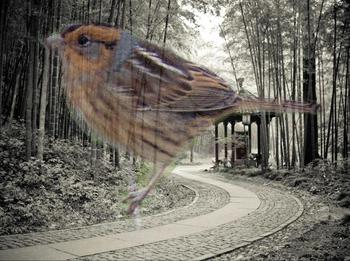
Bird species: Nelson_Sharp_tailed_Sparrow
Bird type: landbird
Background: land